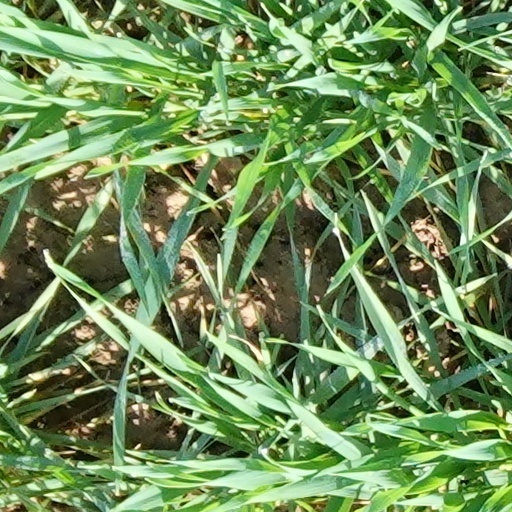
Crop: wheat